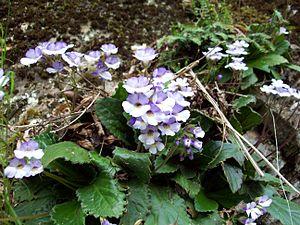
Le parc national de la chaîne des Rhodopes est un parc national de Grèce situé à l’extrémité sud-est des Rhodopes, dans la région de Macédoine-Orientale-et-Thrace. Créé en 2009, il se caractérise par une grande diversité de formations végétales et une densité de population très faible.
La ramondie des Pyrénées ou ramonde des Pyrénées est une plante herbacée de la famille des Gesnériacées. C'est une plante endémique du massif pyrénéen.